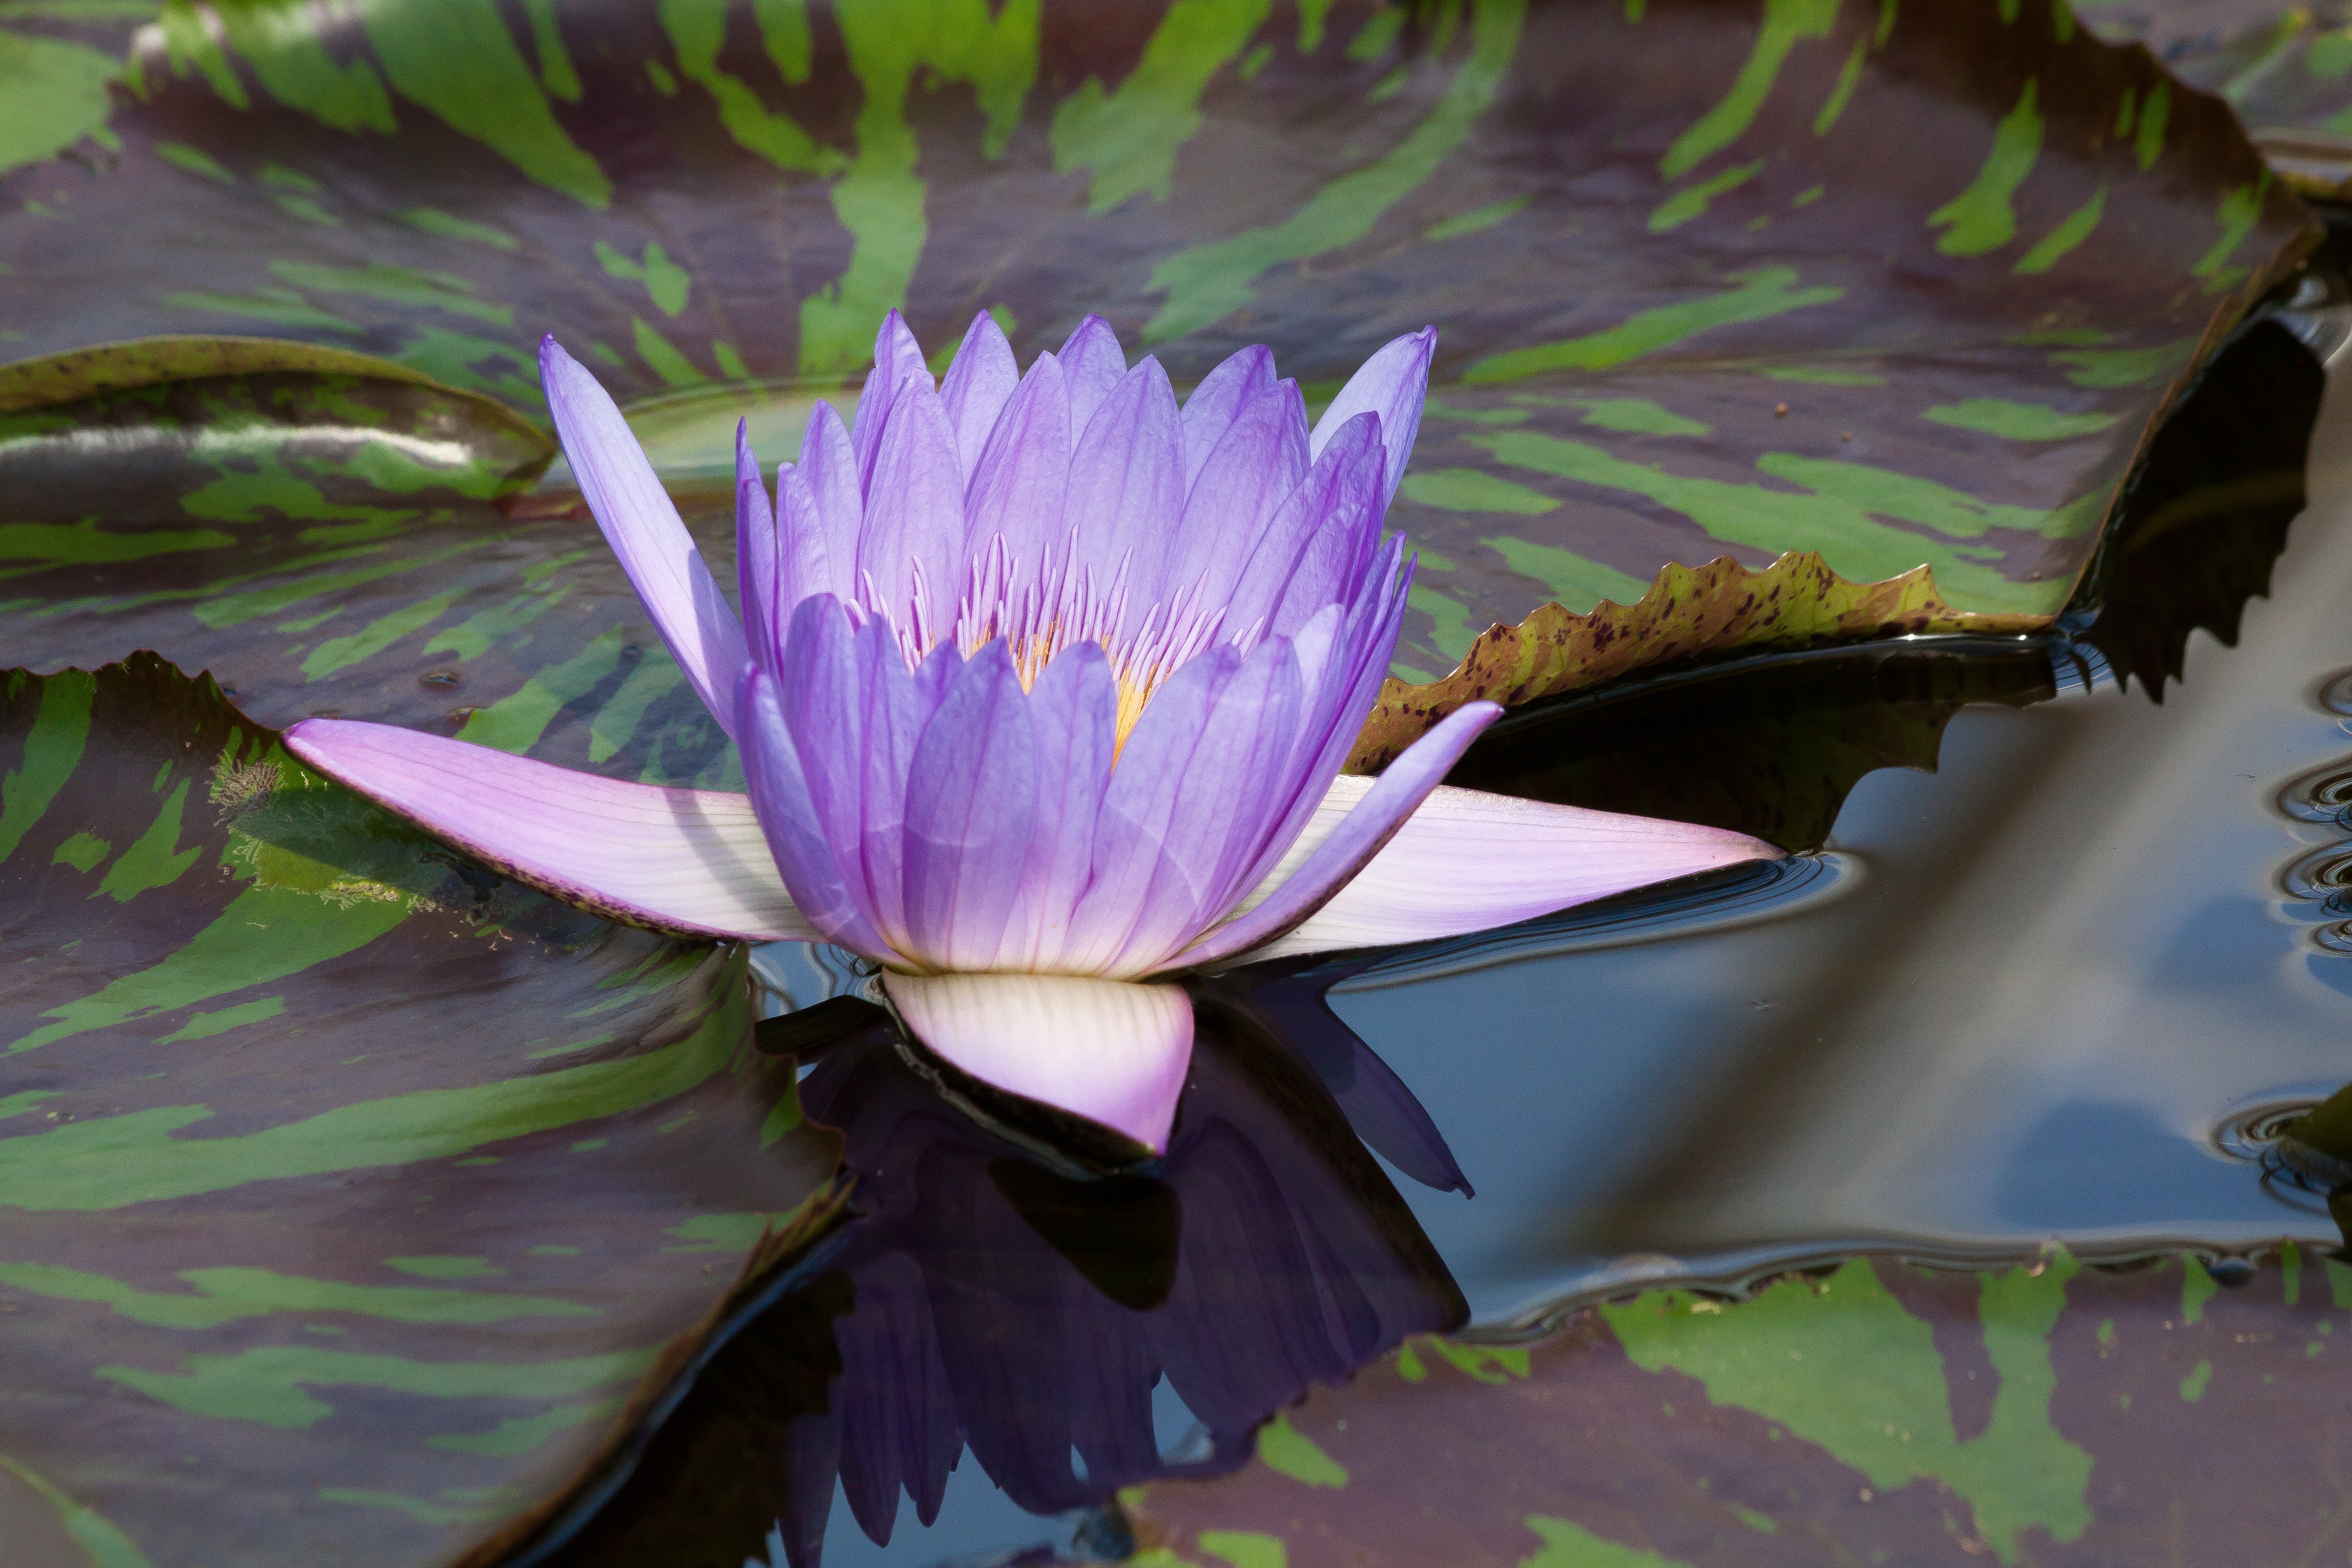
water, nature, blossom, plant, leaf, flower, petal, lake, pond, green, botany, sacred lotus, aquatic plant, flora, water lily, flowers, close up, petals, lotus, bud, tropics, aquatic plants, nymphaea, macro photography, lake rose, flowering plant, light blue, silent waters, biotope, land plant, lotus family, leopardess